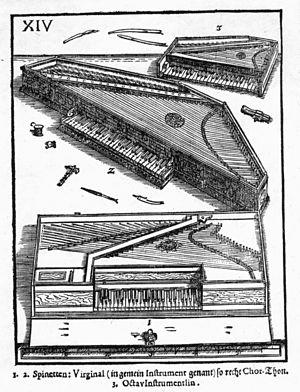
Le virginal est un instrument de musique de la famille des instruments à clavier et à cordes pincées qui comprend également, entre autres, le clavecin et l'épinette. Dans tous ces instruments, le pincement des cordes est assuré par un ou plusieurs rangs de sautereaux reposant sur l'extrémité arrière des touches.
L'histoire du clavecin est, en tant que telle, une science récente car aucun traité d'ensemble sur ce sujet n'a été rédigé avant la période moderne. Elle s'appuie sur une iconographie et des documents écrits épars et disparates et sur l'étude des instruments anciens, souvent profondément altérés au cours de leur existence et aujourd'hui conservés dans les musées et les collections privées ; si nombre d'entre eux sont signés, datés et susceptibles d'un suivi dans les archives, beaucoup d'autres sont anonymes et ouvrent encore un vaste champ d'investigation aux experts.